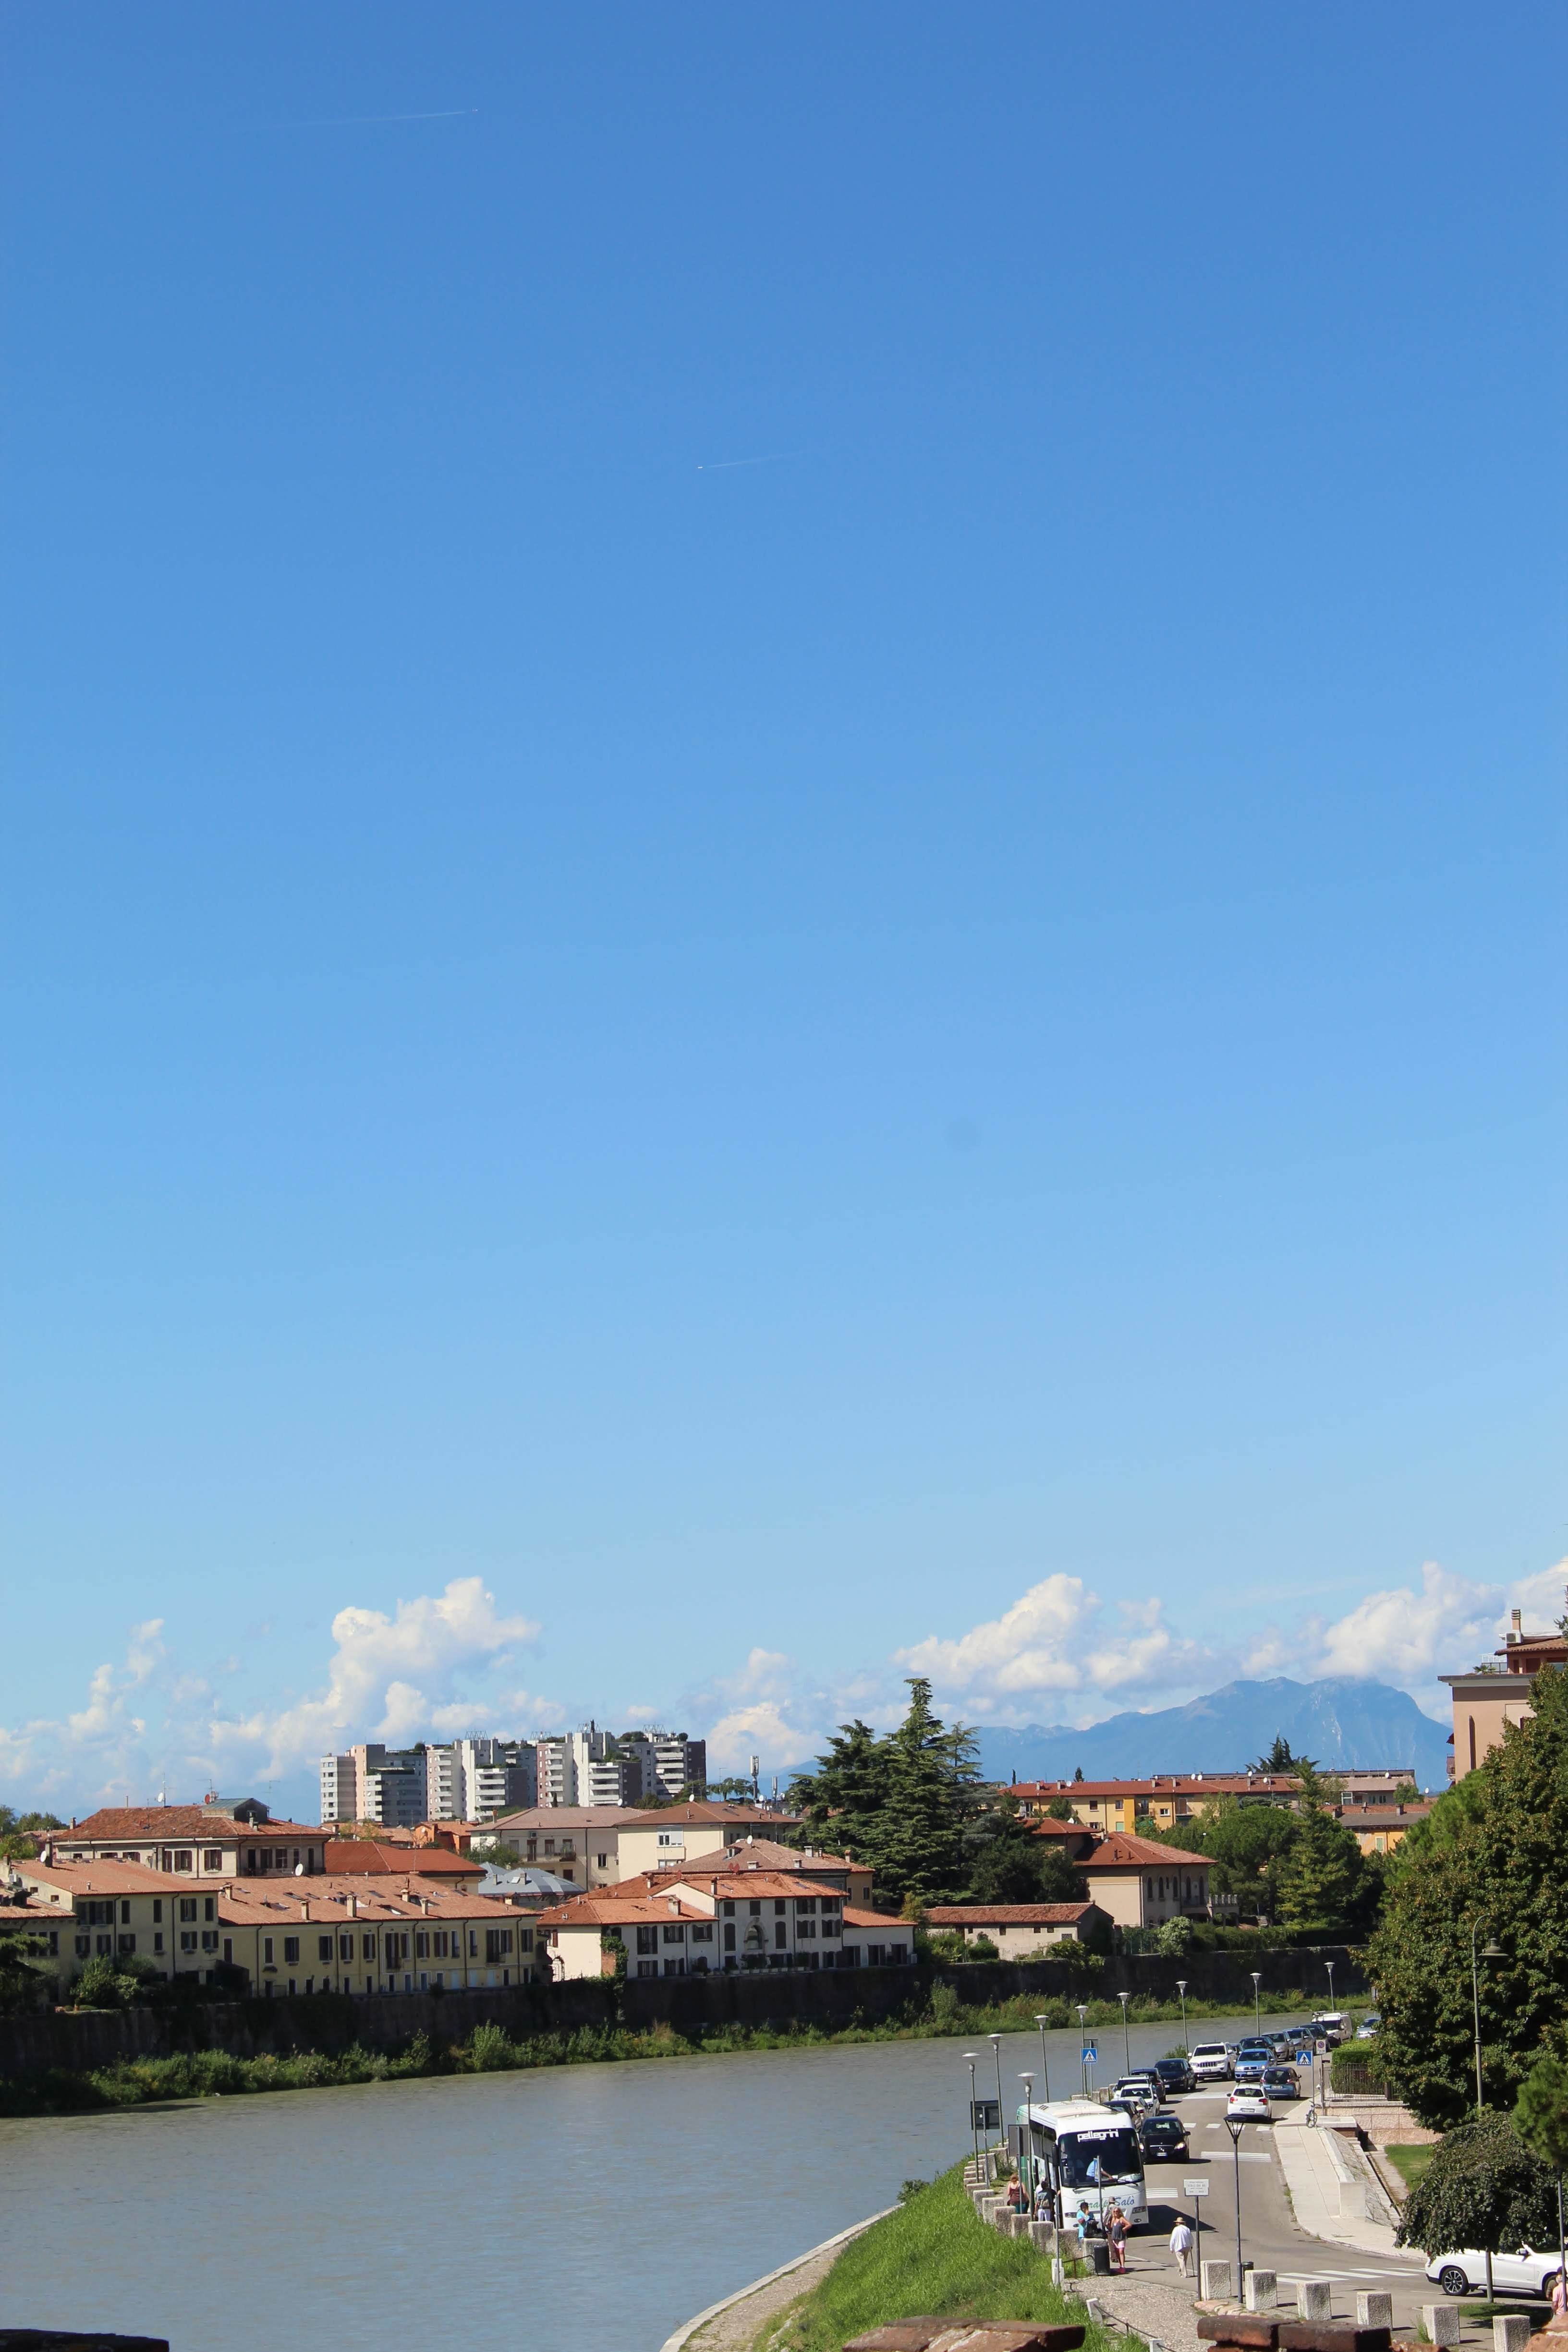
italy, europe, sky, daytime, waterway, metropolitan area, river, city, town, cloud, architecture, urban area, residential area, bank, urban design, summer, building, cityscape, tourism, sea, canal, landscape, mountain, horizon, vacation, suburb, skyline, channel, house, coast, hill, mixed use, bay